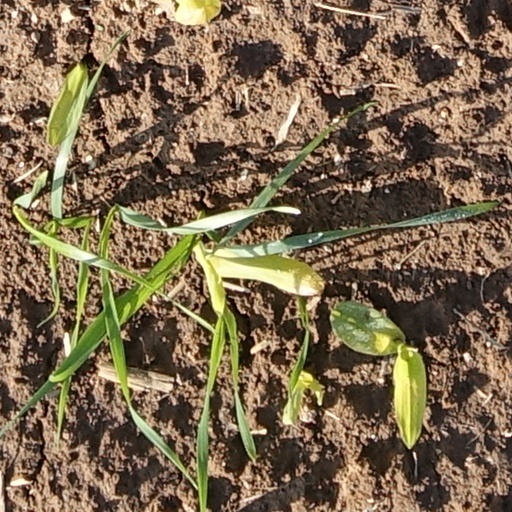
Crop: wheat